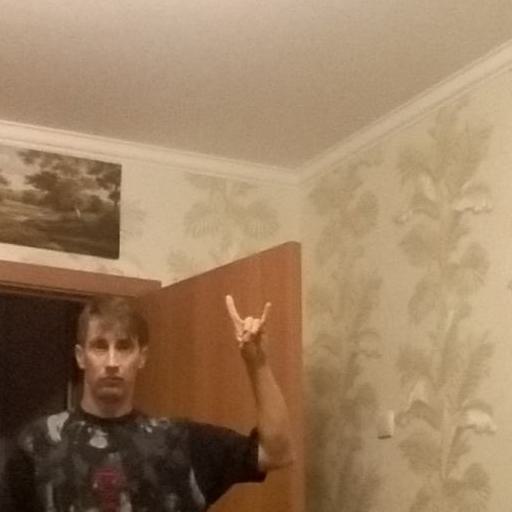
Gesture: rock